Douglas B-66 Destroyer

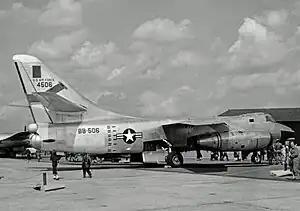
A RB-66B of 19 Tactical Reconnaissance Squadron based at RAF Sculthorpe England, 1957

In 1956, deliveries to the USAF began. A total of 145 RB-66Bs were produced. In service, the RB-66 functioned as the primary night photo-reconnaissance aircraft of the USAF during this period. Accordingly, many examples served with tactical reconnaissance squadrons based overseas, typically being stationed in the United Kingdom and West Germany. In November 1957, 9 B-66s were flown from California to the Philippines during Operation Mobile Zebra, but only 3 managed to make it all the way; the others didn't make it due to missing tanker rendezvous or mechanical problems. A total of 72 of the "B-66B" bomber version were built, 69 fewer aircraft than had been originally planned.